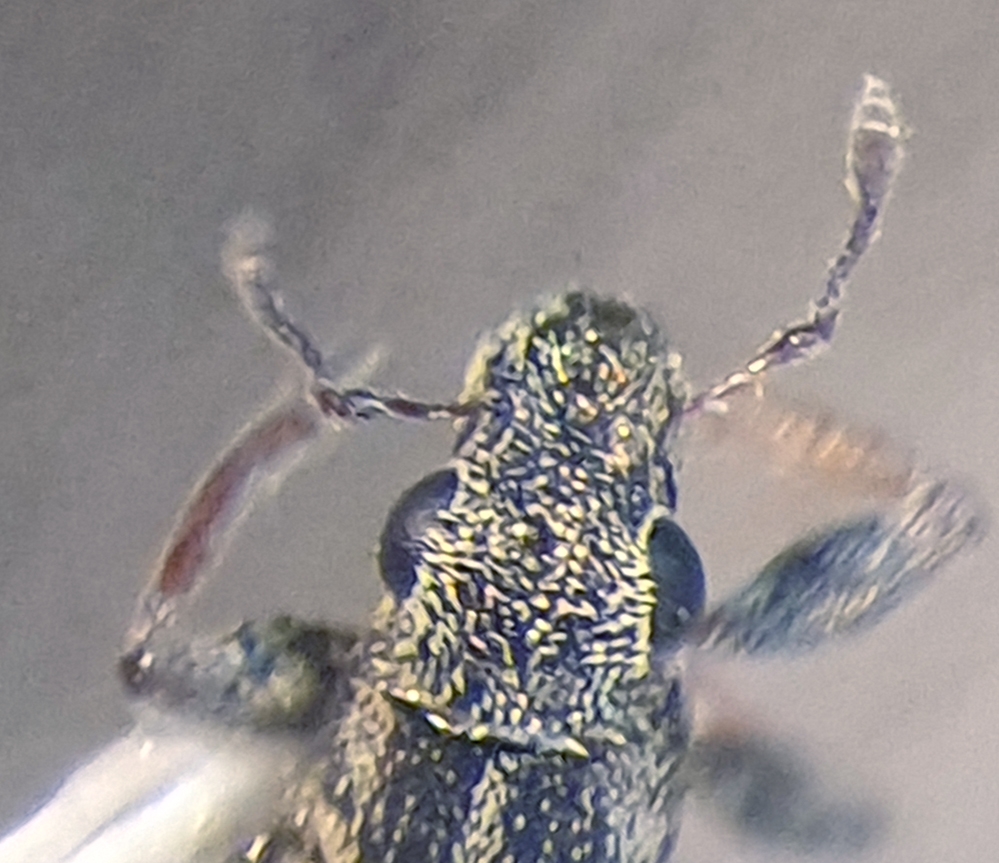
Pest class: pea_leaf_weevil